Oak Harbor High School (Washington)

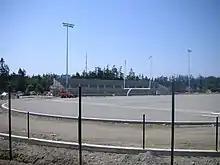
Wildcat Memorial Stadium under construction

The current high school facility, initially constructed during the 1970s, rests on in northwest Oak Harbor. The school was remodeled with the addition of the Student Union Building and the Career & Tech building opening in 2009.